Iraqi Counter Terrorism Service

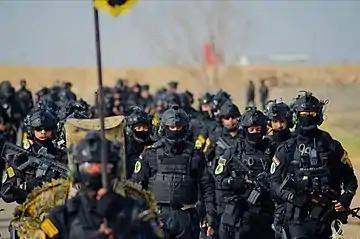
ISOF during training in Babylon, 2020

After the 2003 Invasion of Iraq, the Saddam Hussein-era Iraqi Army was disbanded by the occupation authorities. In late 2003, a commando battalion was recruited from scratch, mostly from Arabs (Shias and Sunnis), but also Kurds, Assyrians and Turkmen. Another more clandestine battalion named the Iraqi Counter Terrorism Force (ICTF), with robust intelligence capabilities and specialised in counterterrorism and hostage rescue, was also formed at the same time. The aforementioned commando battalion was placed in a supporting role to the latter, with the aim that a premier counterinsurgency force would eventually be developed around the two battalions. The first Iraqi Special Operations Forces brigade (ISOF-1) was formed by the Iraqi Army with the help of U.S special operations forces in July 2005. In November 2005, after training in Jordan with Jordanian Special Forces and U.S. Army Special Forces ("Green Berets"), the Iraqi Special Operations Force had 1,440 men trained, composed of two combat battalions, considered equal in training and combat effectiveness to an average U.S. Army infantry battalion, and two support battalions.